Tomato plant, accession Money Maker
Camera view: tilt-top (135 deg); turntable rotation: 90 degrees
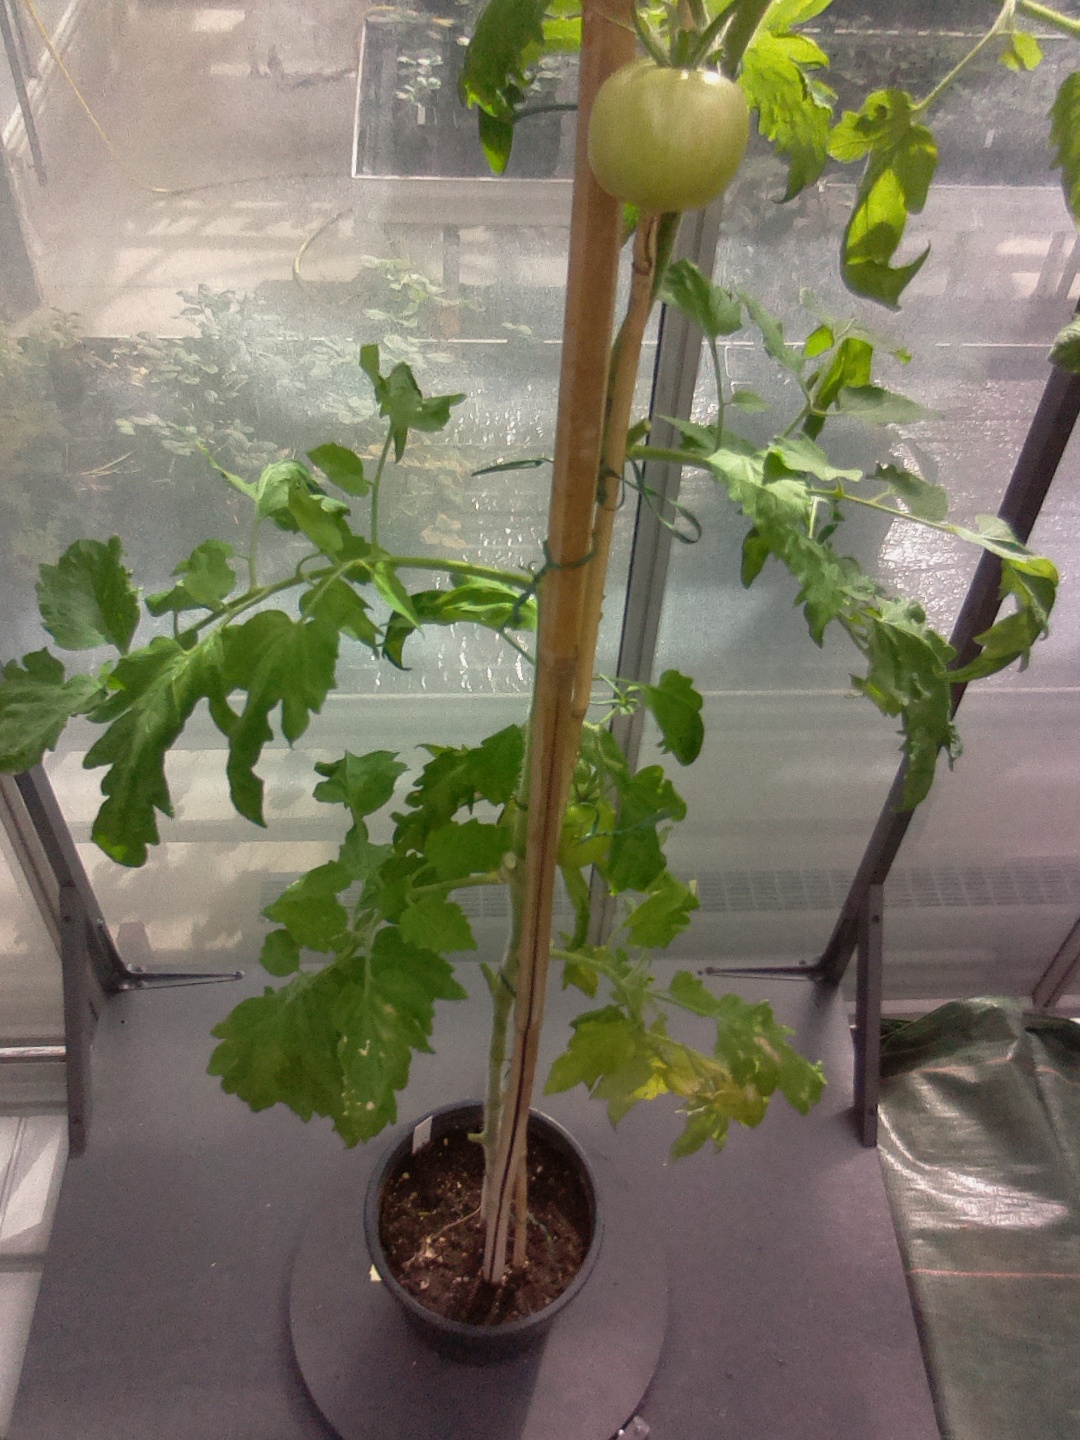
BBCH growth stage 72: 20%-30% of final fruit size